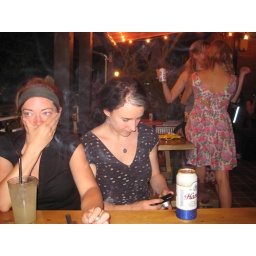
This was about 15 minutes before the girl standing on the right in the floral dress freaked out and was ejected.